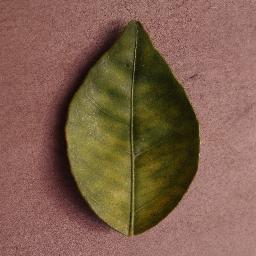
Label: Orange___Haunglongbing_(Citrus_greening)